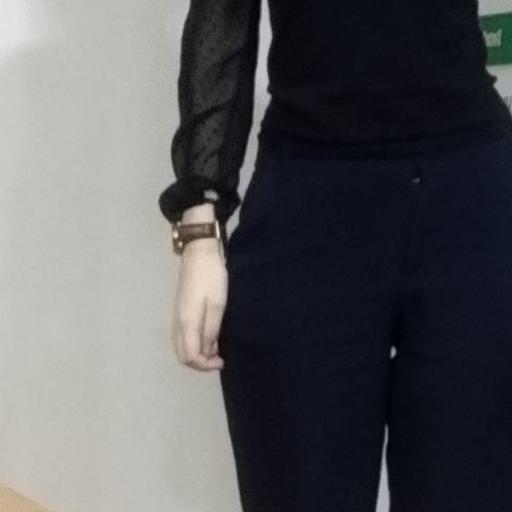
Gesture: no_gesture